Langevin (crater)

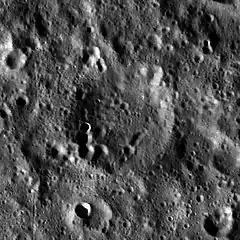
LRO WAC image

Langevin is a crater on the far side of the Moon. It is located to the east of the walled plain Campbell, and to the west of the crater Chandler.